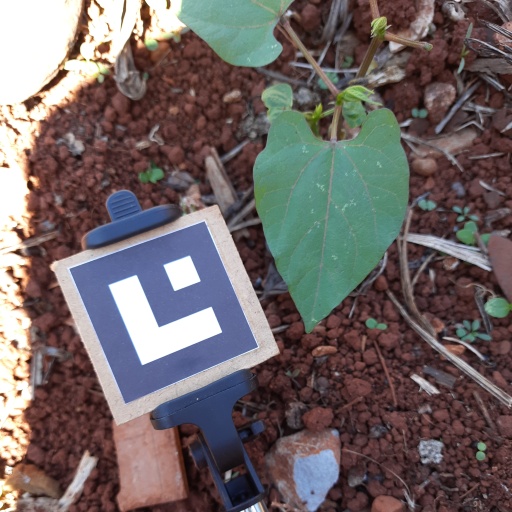
Observations: flat surface, no eating holes, under shade